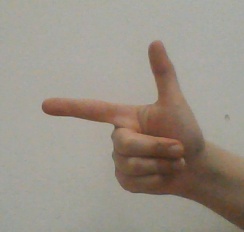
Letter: yaa